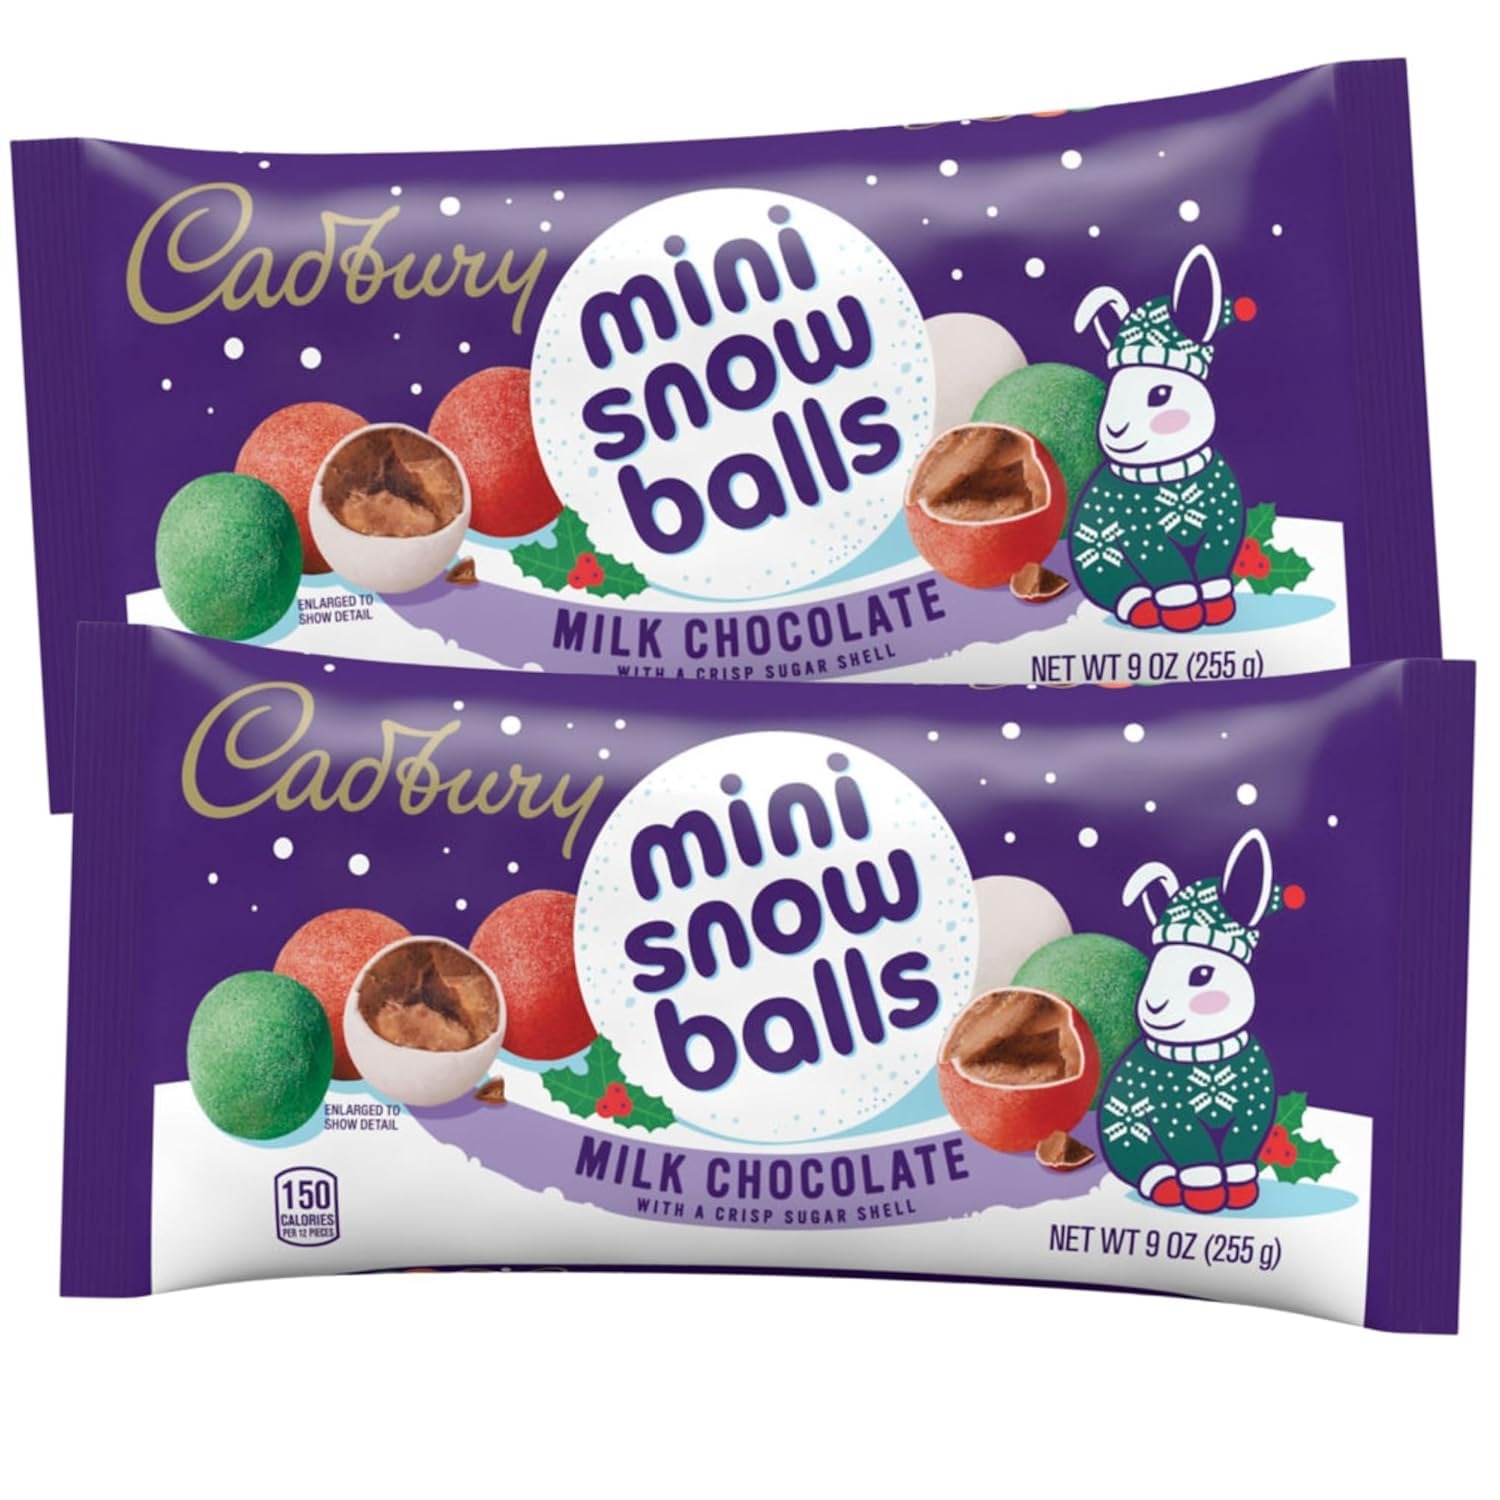
Item Name: C.adbury Easter Chocolate Candy Snowballs, 9 Ounces (Pack of 2) Sugar Shell Coated Milk Chocolate Candies, Easter Holiday Candy Bowl & Basket Filler
Bullet Point 1: Delicious Milk Chocolate Delight: Enjoy smooth, creamy milk chocolate covered in a colorful sugar shell for a delightful crunch with every bite.
Bullet Point 2: Ideal Holiday Treat: Perfect for holiday gatherings, gift-giving, or adding a touch of festive sweetness to your candy bowl.
Bullet Point 3: Generous Pack Size: Each pack contains 9 ounces of Snowballs, and with a 2-pack, you get a total of 18 ounces – perfect for sharing!
Bullet Point 4: Festive and Fun: Brighten up any occasion with these eye-catching, sugar-coated chocolate candies that add a festive touch to your celebrations.
Bullet Point 5: Quality Ingredients: Made with high-quality ingredients for a rich, satisfying chocolate experience that’s sure to please.
Product Description: Add a touch of festive fun to your holiday season with Cdbry Snowballs. Each pack contains 9 ounces of milk chocolate candies coated in a vibrant, sugar shell. These Snowballs are perfect for filling your candy bowl, gifting to loved ones, or simply enjoying yourself. The combination of creamy milk chocolate and crunchy sugar coating makes for a treat that’s both delicious and visually appealing. With a total of 18 ounces in the 2-pack, there’s plenty to go around. Whether you’re hosting a holiday party or just looking to indulge, Cdbry Snowballs are the perfect choice for adding a sweet touch to your celebrations
Value: 2.0
Unit: Count

Price: 8.96